Chūō-Hirosaki Station

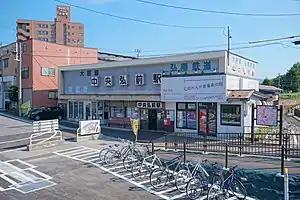
Chūō-Hirosaki Station, June 2022

is a railway station in the city of Hirosaki, Aomori Prefecture, Japan, operated by the private railway operator, Kōnan Railway Company.